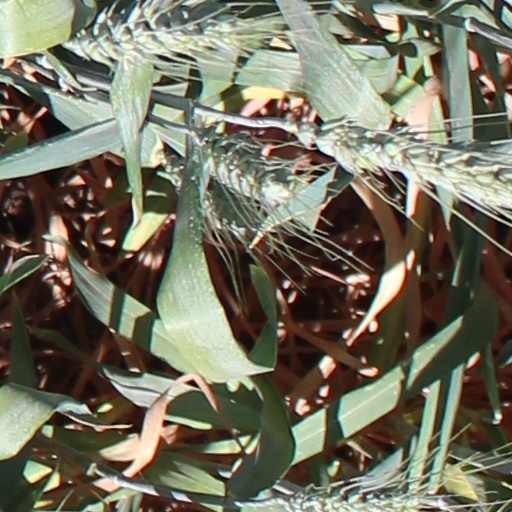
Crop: wheat